Timeline of Spirit

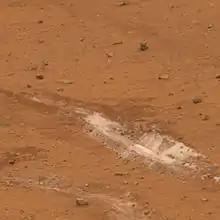
Rover exposes silica-rich dust (April 20, 2007)

"Spirit"'s dead wheel turned out to have a silver lining. As it was traveling in March 2007, pulling the dead wheel behind, the wheel scraped off the upper layer of the Martian soil, uncovering a patch of ground that scientists say shows evidence of a past environment that would have been perfect for microbial life. It is similar to areas on Earth where water or steam from hot springs came into contact with volcanic rocks. On Earth, these are locations that tend to teem with bacteria, said rover chief scientist Steve Squyres. "We're really excited about this," he told a meeting of the American Geophysical Union (AGU). The area is extremely rich in silica–the main ingredient of window glass. The researchers have now concluded that the bright material must have been produced in one of two ways. One: hot-spring deposits produced when water dissolved silica at one location and then carried it to another (i.e. a geyser). Two: acidic steam rising through cracks in rocks stripped them of their mineral components, leaving silica behind. "The important thing is that whether it is one hypothesis or the other, the implications for the former habitability of Mars are pretty much the same," Squyres explained to BBC News. Hot water provides an environment in which microbes can thrive and the precipitation of that silica entombs and preserves them. Squyres added, "You can go to hot springs and you can go to fumaroles and at either place on Earth it is teeming with life – microbial life."